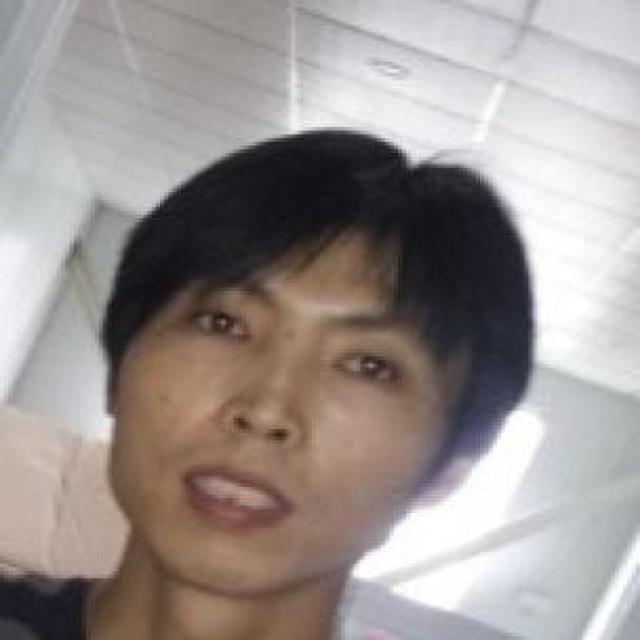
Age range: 21-44